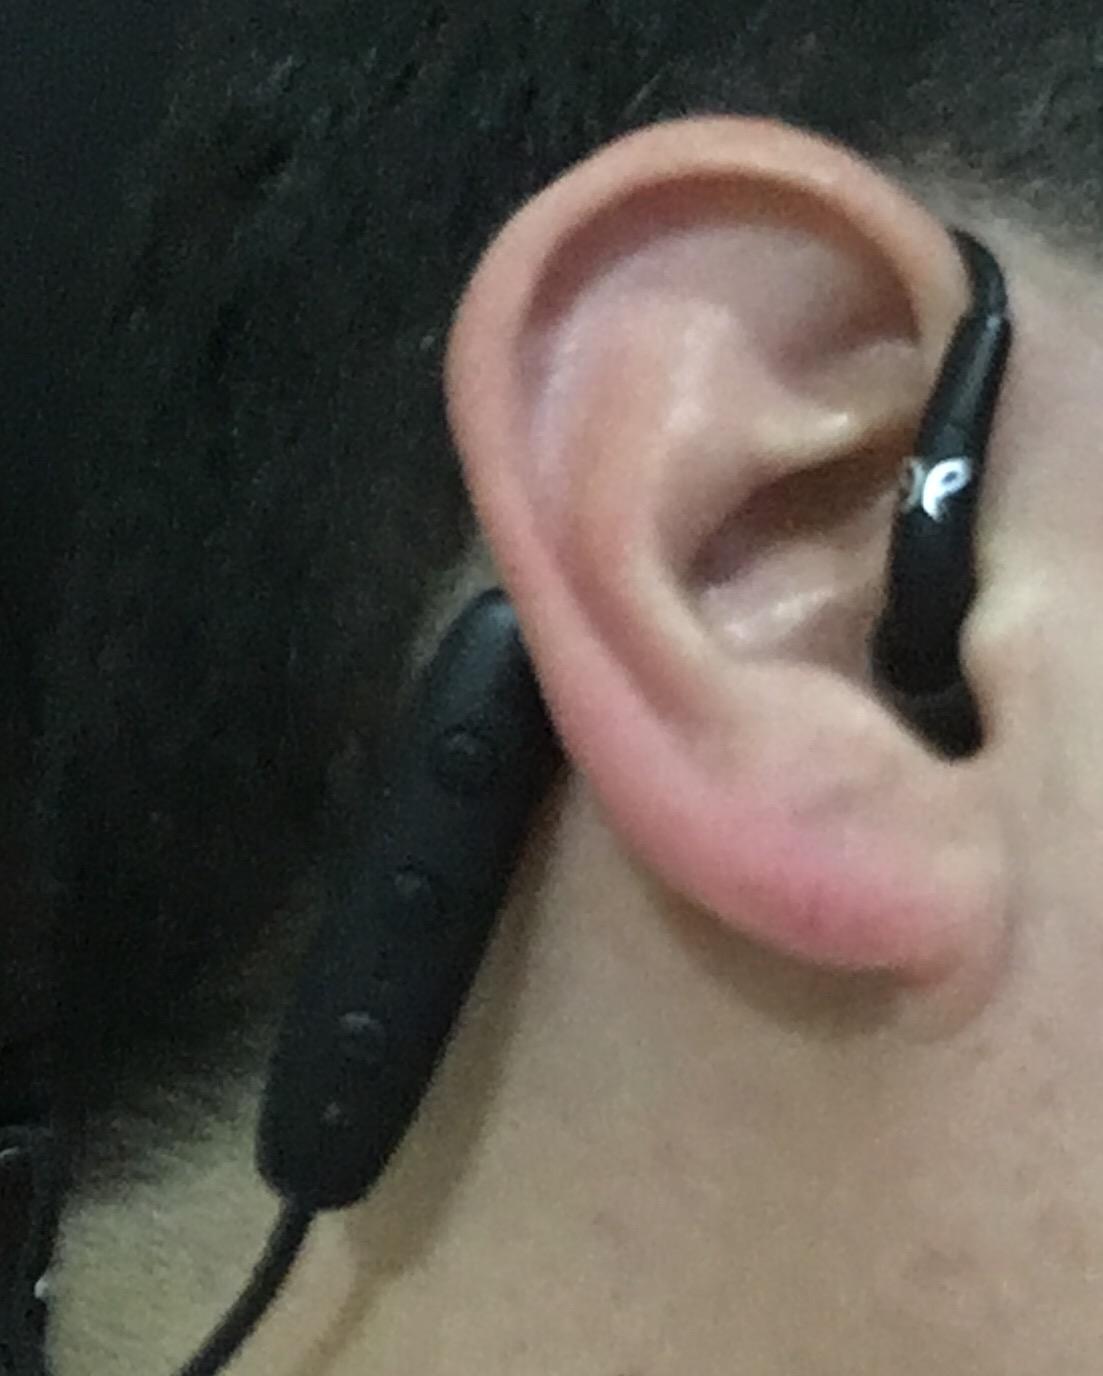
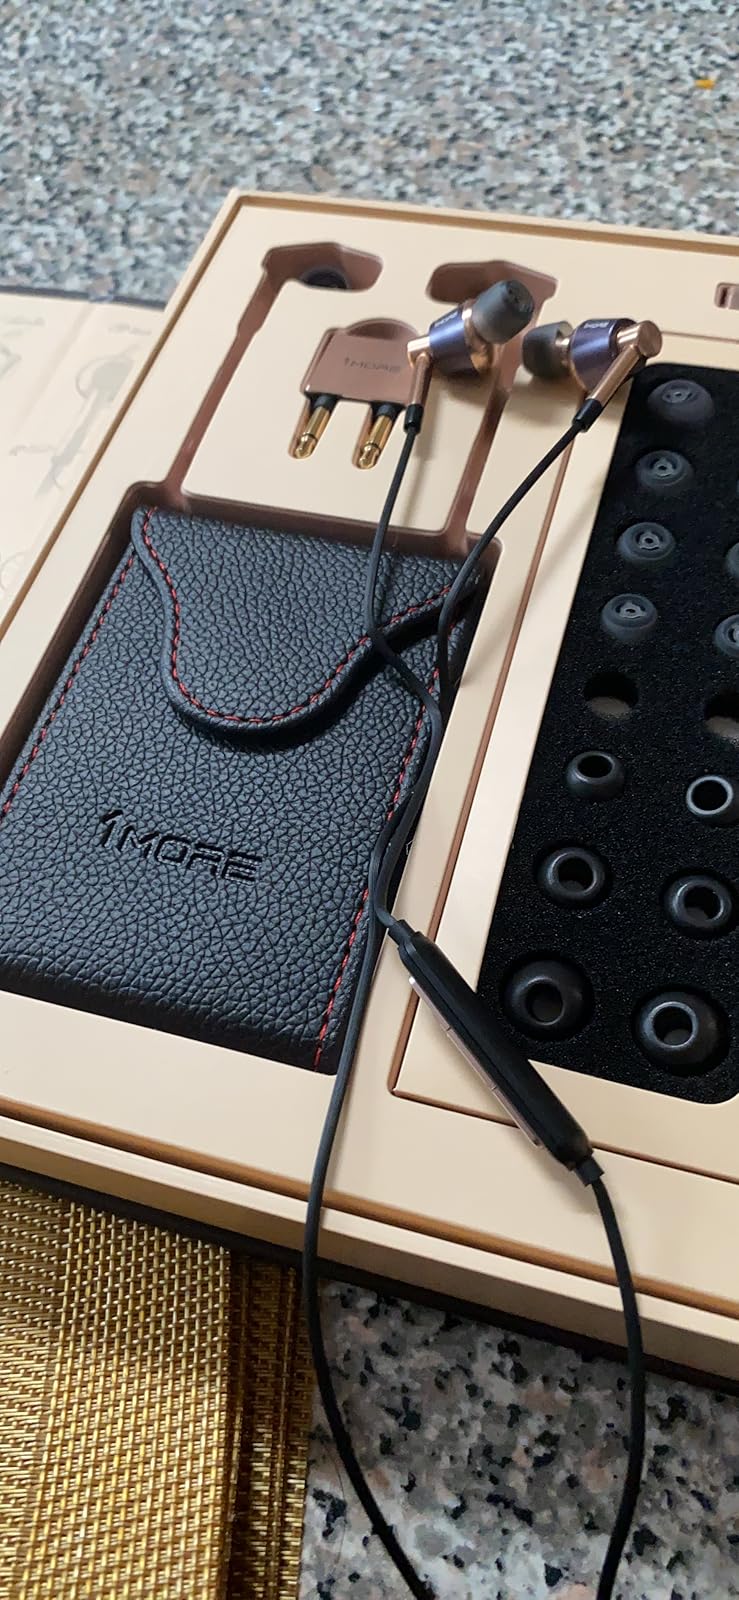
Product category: headphones
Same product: no